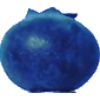
Label: Huckleberry 1